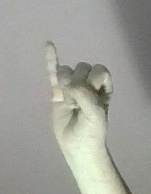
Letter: meem